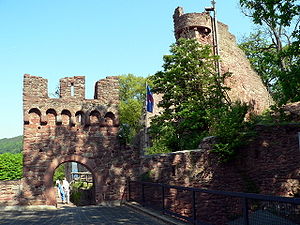
Klingenberg am Main / Geografi
Klingenberg am Main er en by i Landkreis Miltenberg i Regierungsbezirk Unterfranken i den tyske delstat Bayern.